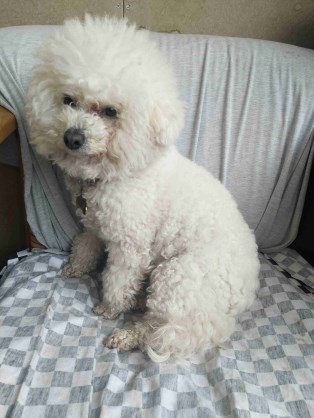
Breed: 3083-n000117-Bichon_Frise